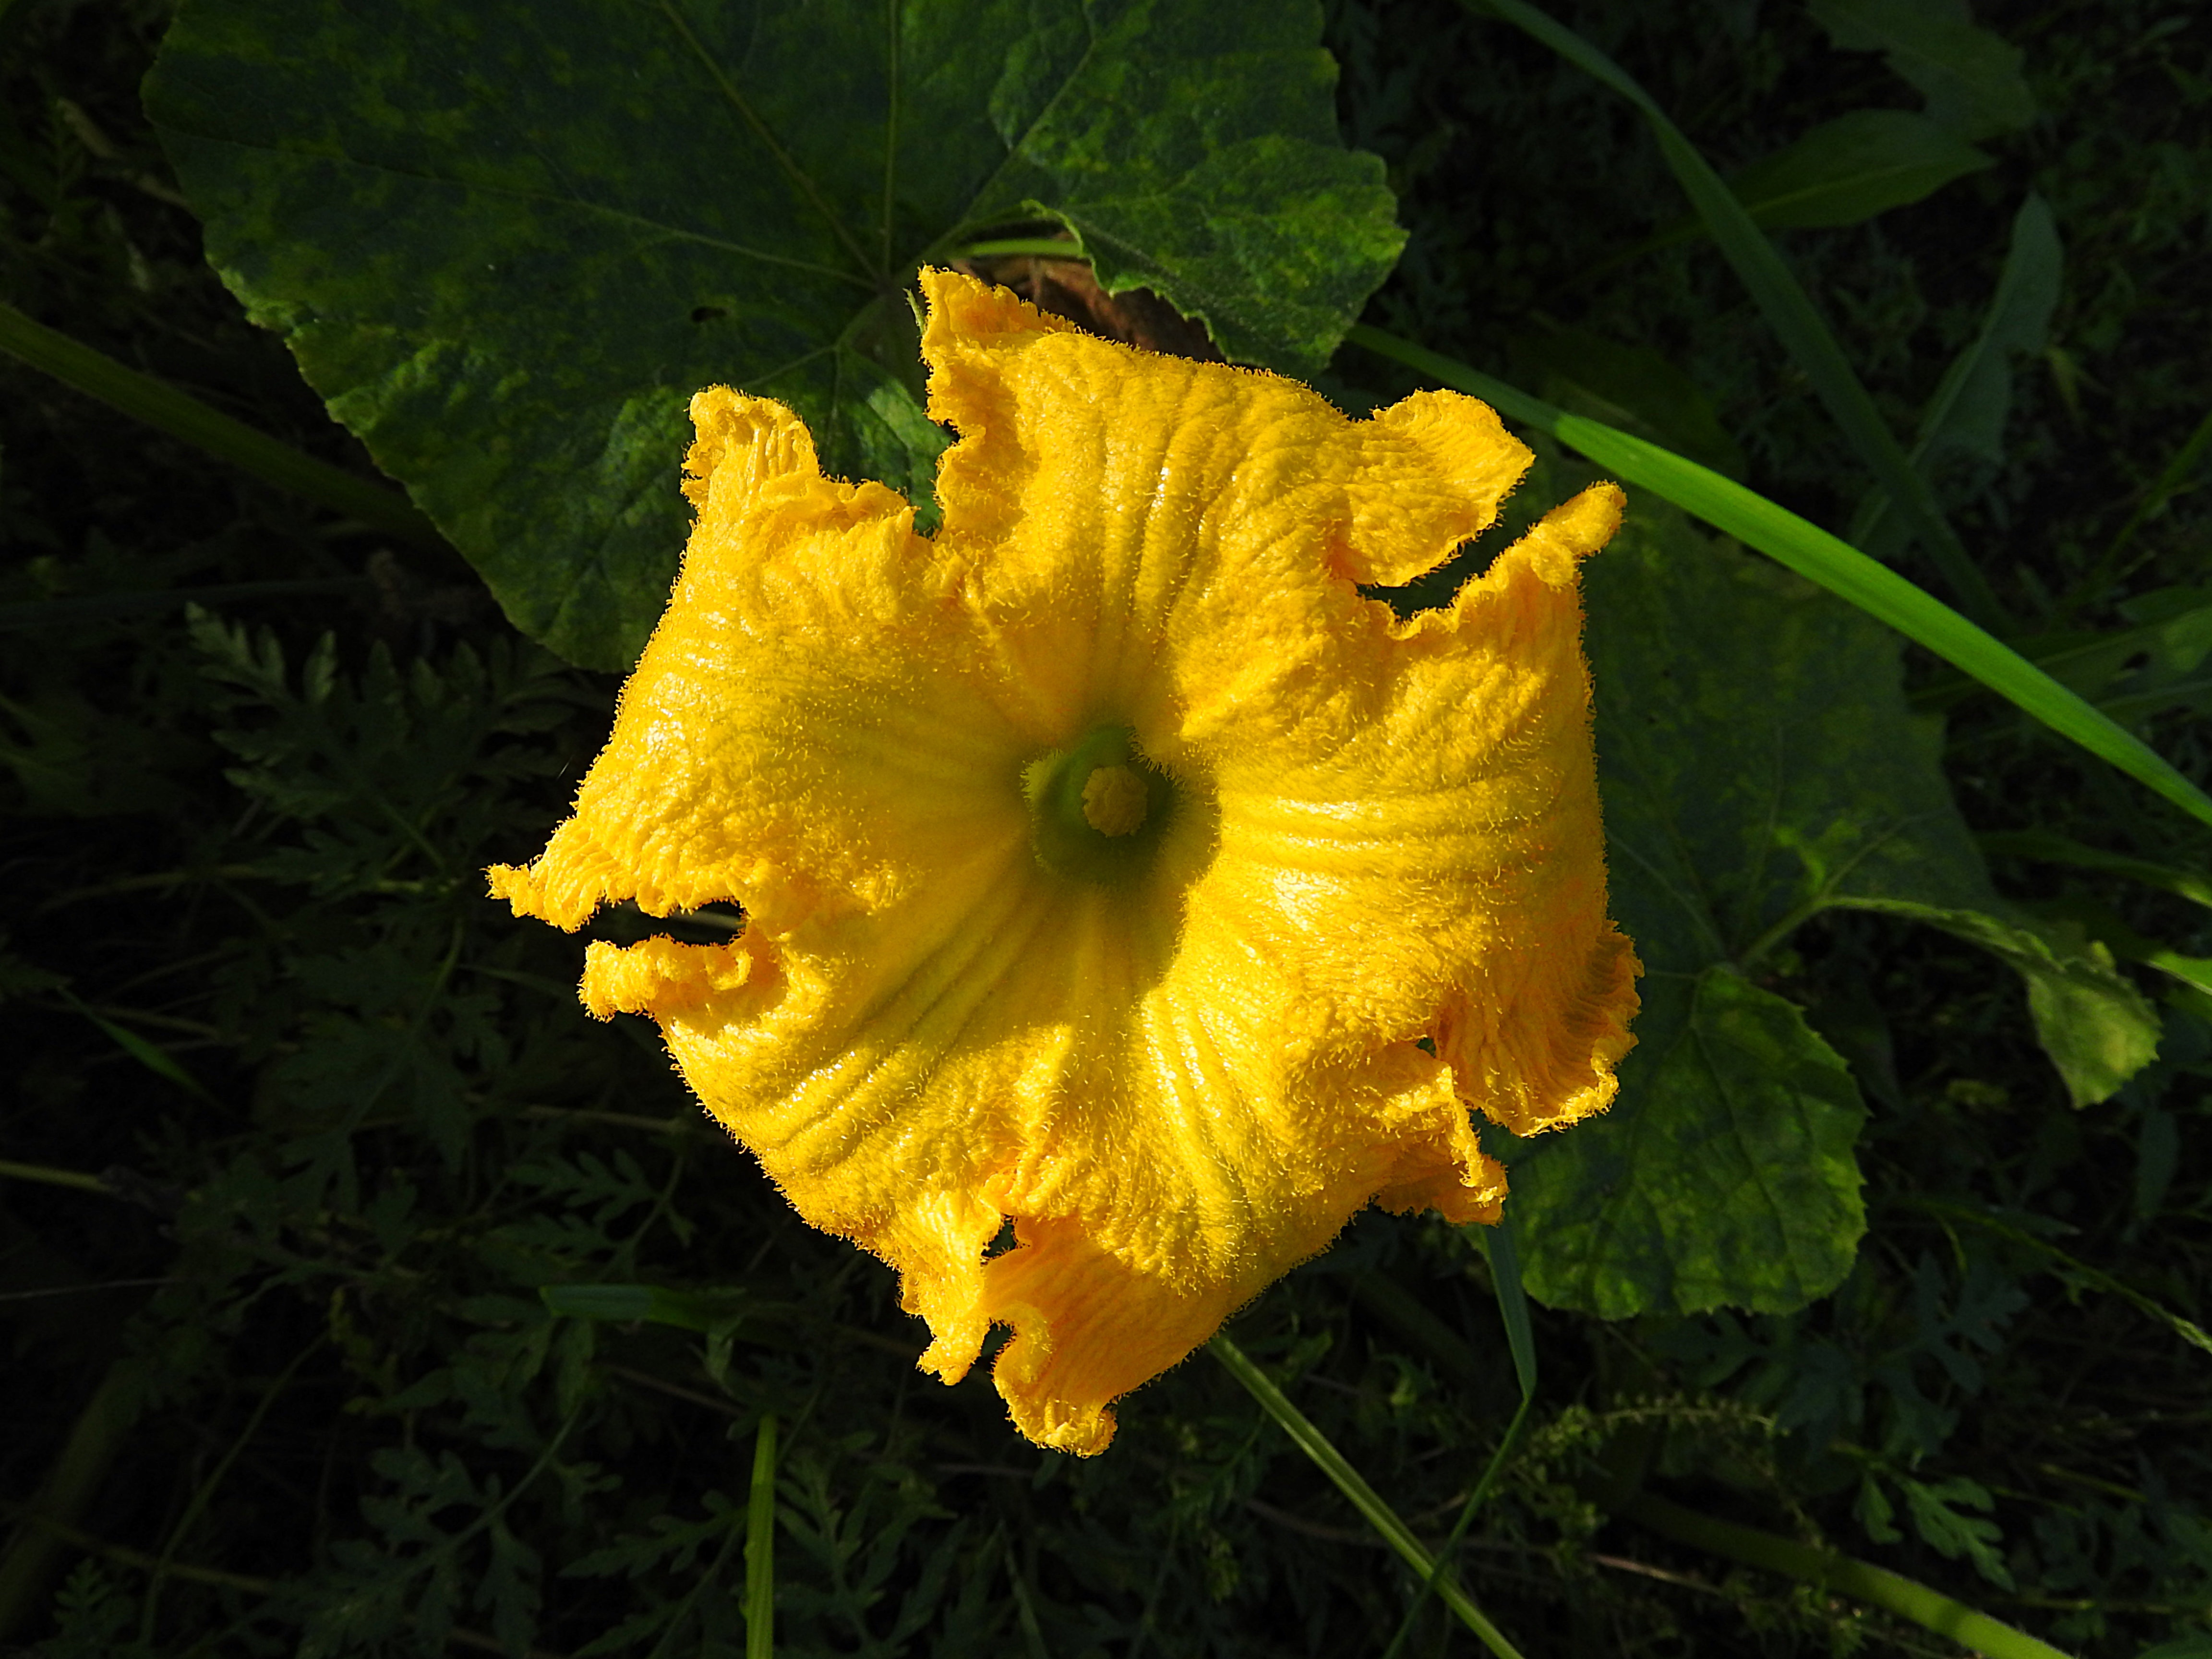
nature, blossom, plant, sunlight, leaf, flower, bloom, green, produce, autumn, botany, yellow, flora, wildflower, daylily, macro photography, flowering plant, plant stem, land plant, pumpkin flower